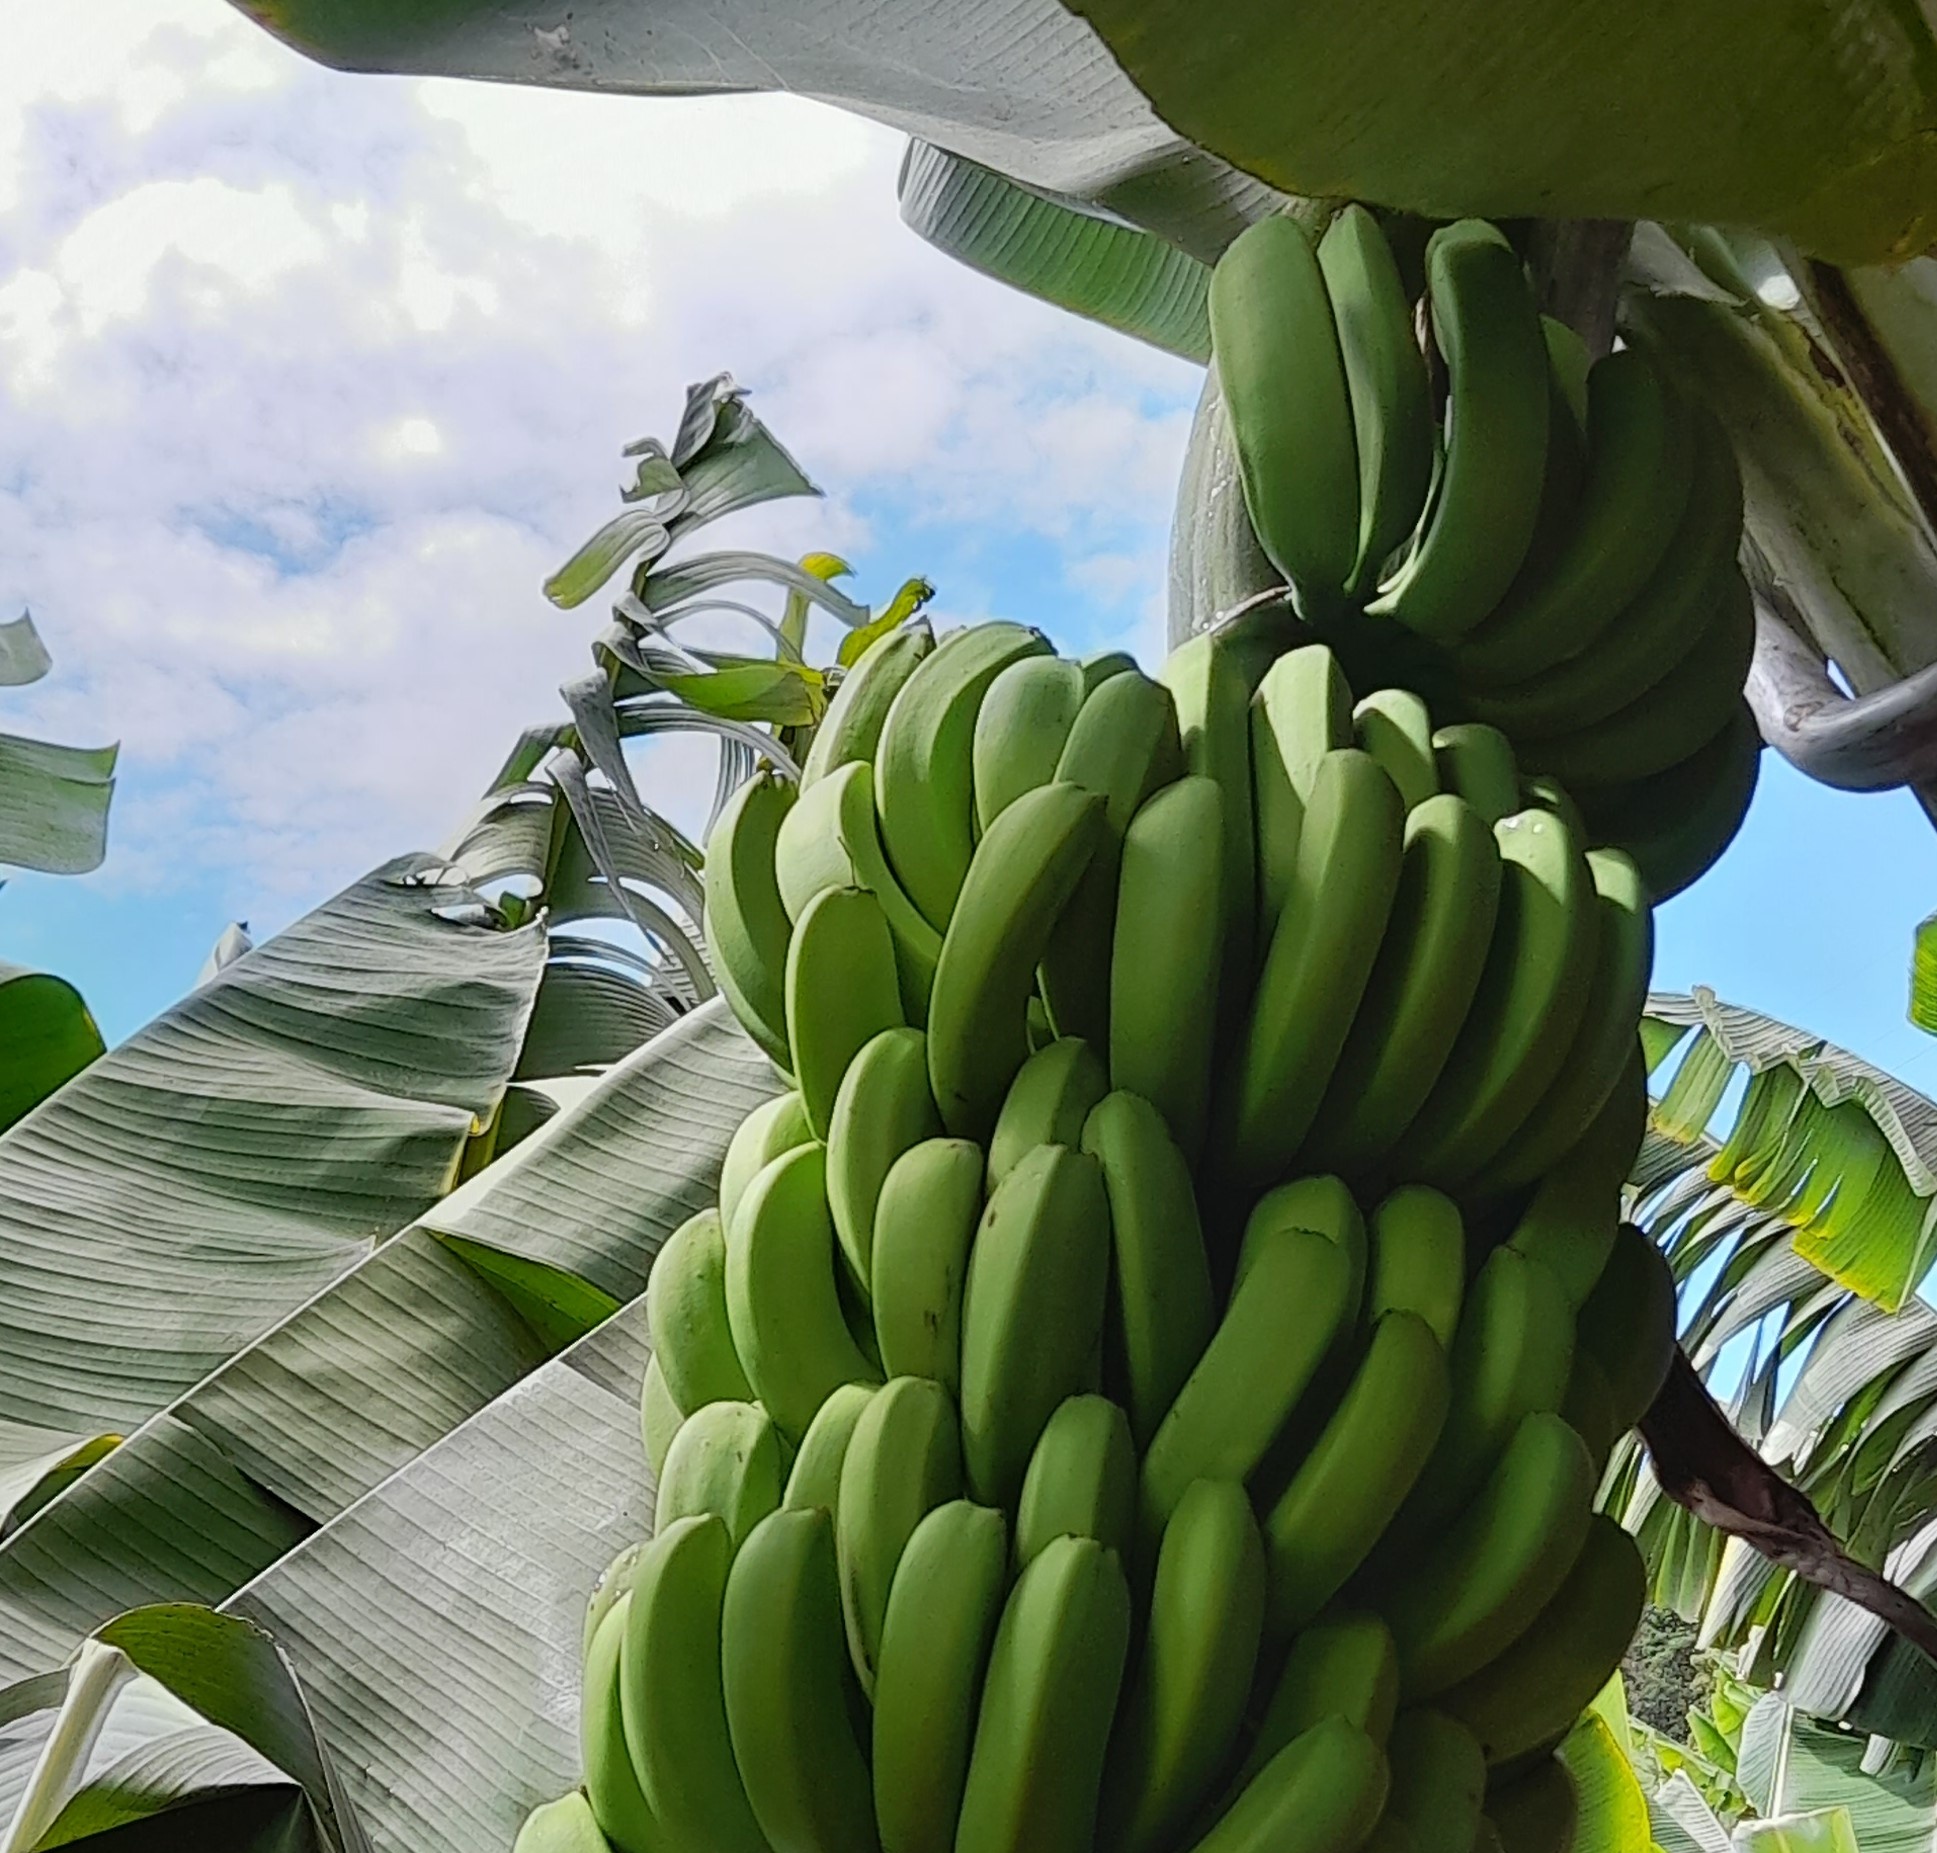
Label: Keep